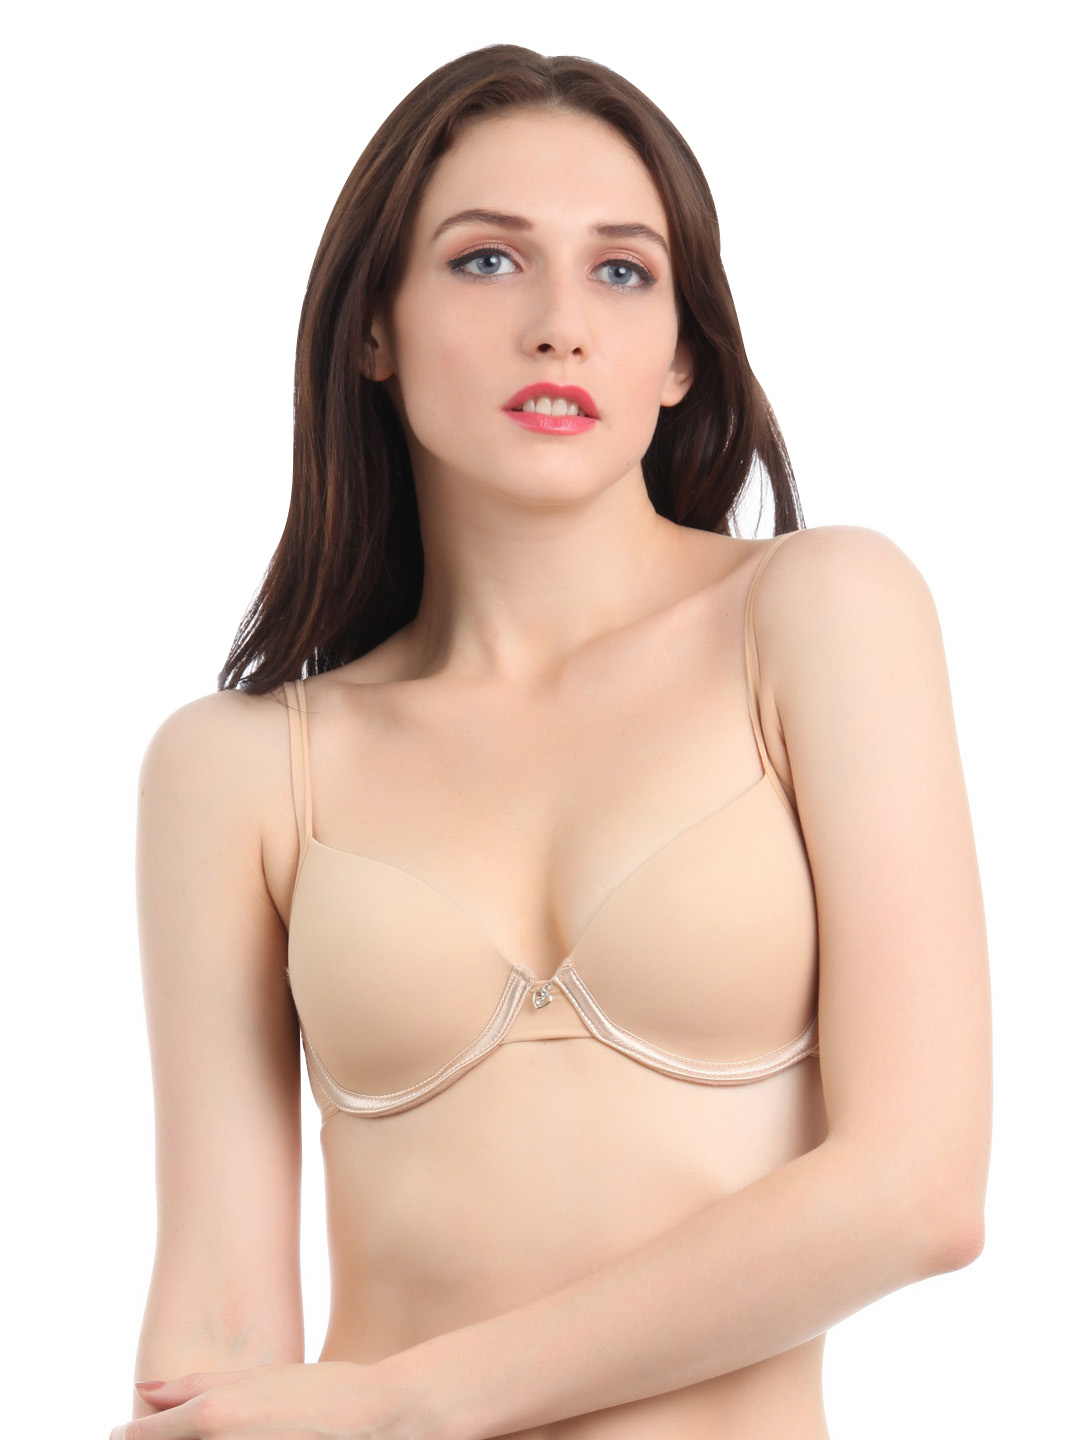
Lovable Women Fiona Beige Bra
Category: Apparel / Innerwear / Bra
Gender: Women
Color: Beige
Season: Summer 2014
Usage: Casual